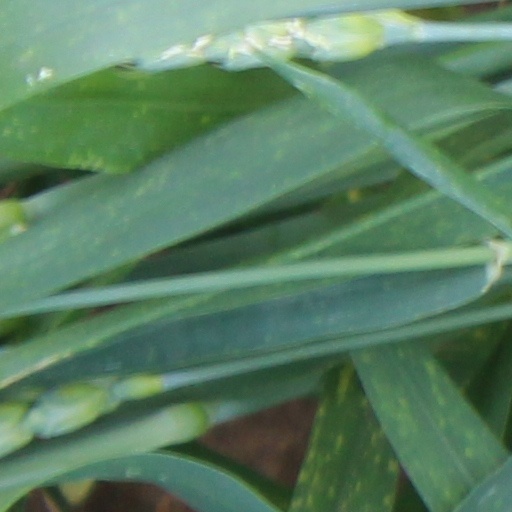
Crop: wheat